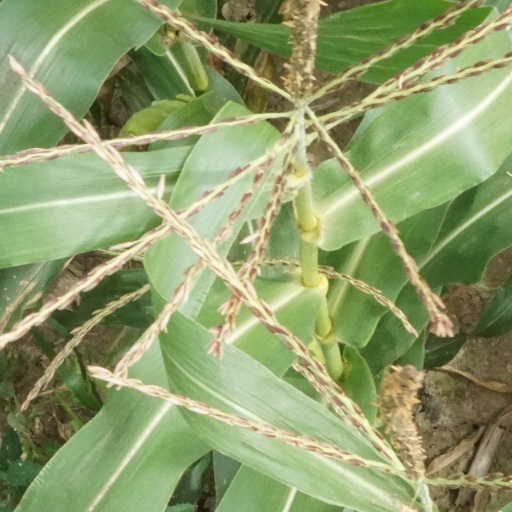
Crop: maize; corn